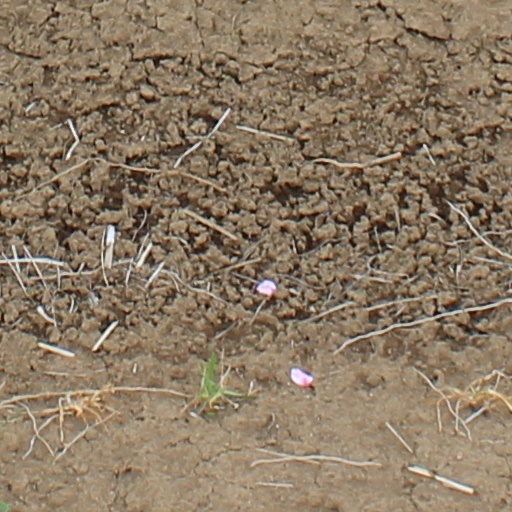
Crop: wheat